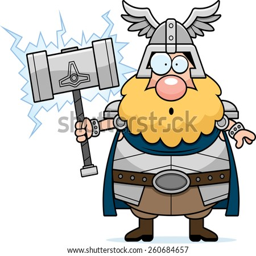
a cartoon illustration of work of fiction looking surprised .